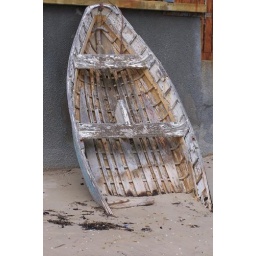
An old boat against the base of a house along the beach.